Casino Queen

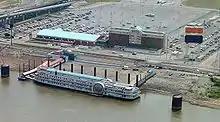
The Casino Queen in 2006 with the White Star One riverboat in the foreground and the hotel tower in the background

Illinois enacted a riverboat casino law in 1990 authorizing licenses for ten casinos to open around the state. One of the licenses was guaranteed to East St. Louis, in an effort to help the financially troubled city. The group that would ultimately open the Casino Queen, led by real estate developer Bill Koman, submitted its proposal to the Illinois Gaming Board in January 1992. With no other proposals before the board, Koman's group was awarded the license in May 1992.